Phalaenopsis javanica

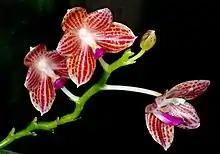

These epiphytic plants have numerous, shiny, waxy elliptic-obovate, distichously arranged leaves up to 22 cm in length and 10 cm in width. Suberect racemes or panicles up to 25 cm long arise from the leaf axils. They produce 3 cm wide flowers with striped colouration on petals and sepals. The flowers with a cream white to yellowish ground colour are fleshy and do not open widely. Fleshy trichomes arise from the apex of the labellum.